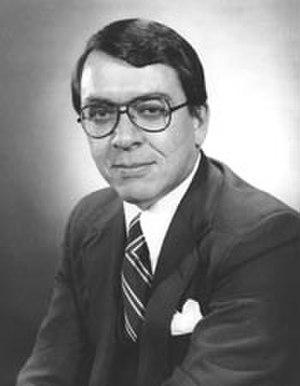
Robert Edmund Bauman est un homme politique américain, né le 4 avril 1937 à Bryn Mawr en Pennsylvanie.